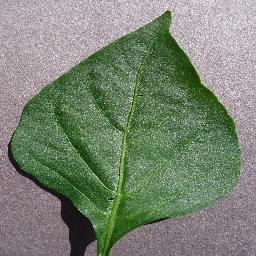
Label: Pepper,_bell___healthy